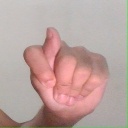
अक्षर: ट